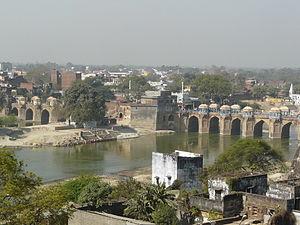
Jawnpur, ou Jaunpur, est une ville de l'État de l'Uttar Pradesh en Inde.